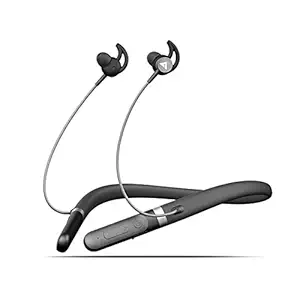
Boult Audio ZCharge Bluetooth Wireless in Ear Earphones with Mic
Category: Electronics
Price: 1199 (list price: 4999)
Rating: 3.8 (14,961 ratings)
About this product: Note : If the size of the earbud tips does not match the size of your ear canals or the headset is not worn properly in your ears, you may not obtain the correct sound qualities or call performance. Change the earbud tips to ones that fit more snugly in your ears